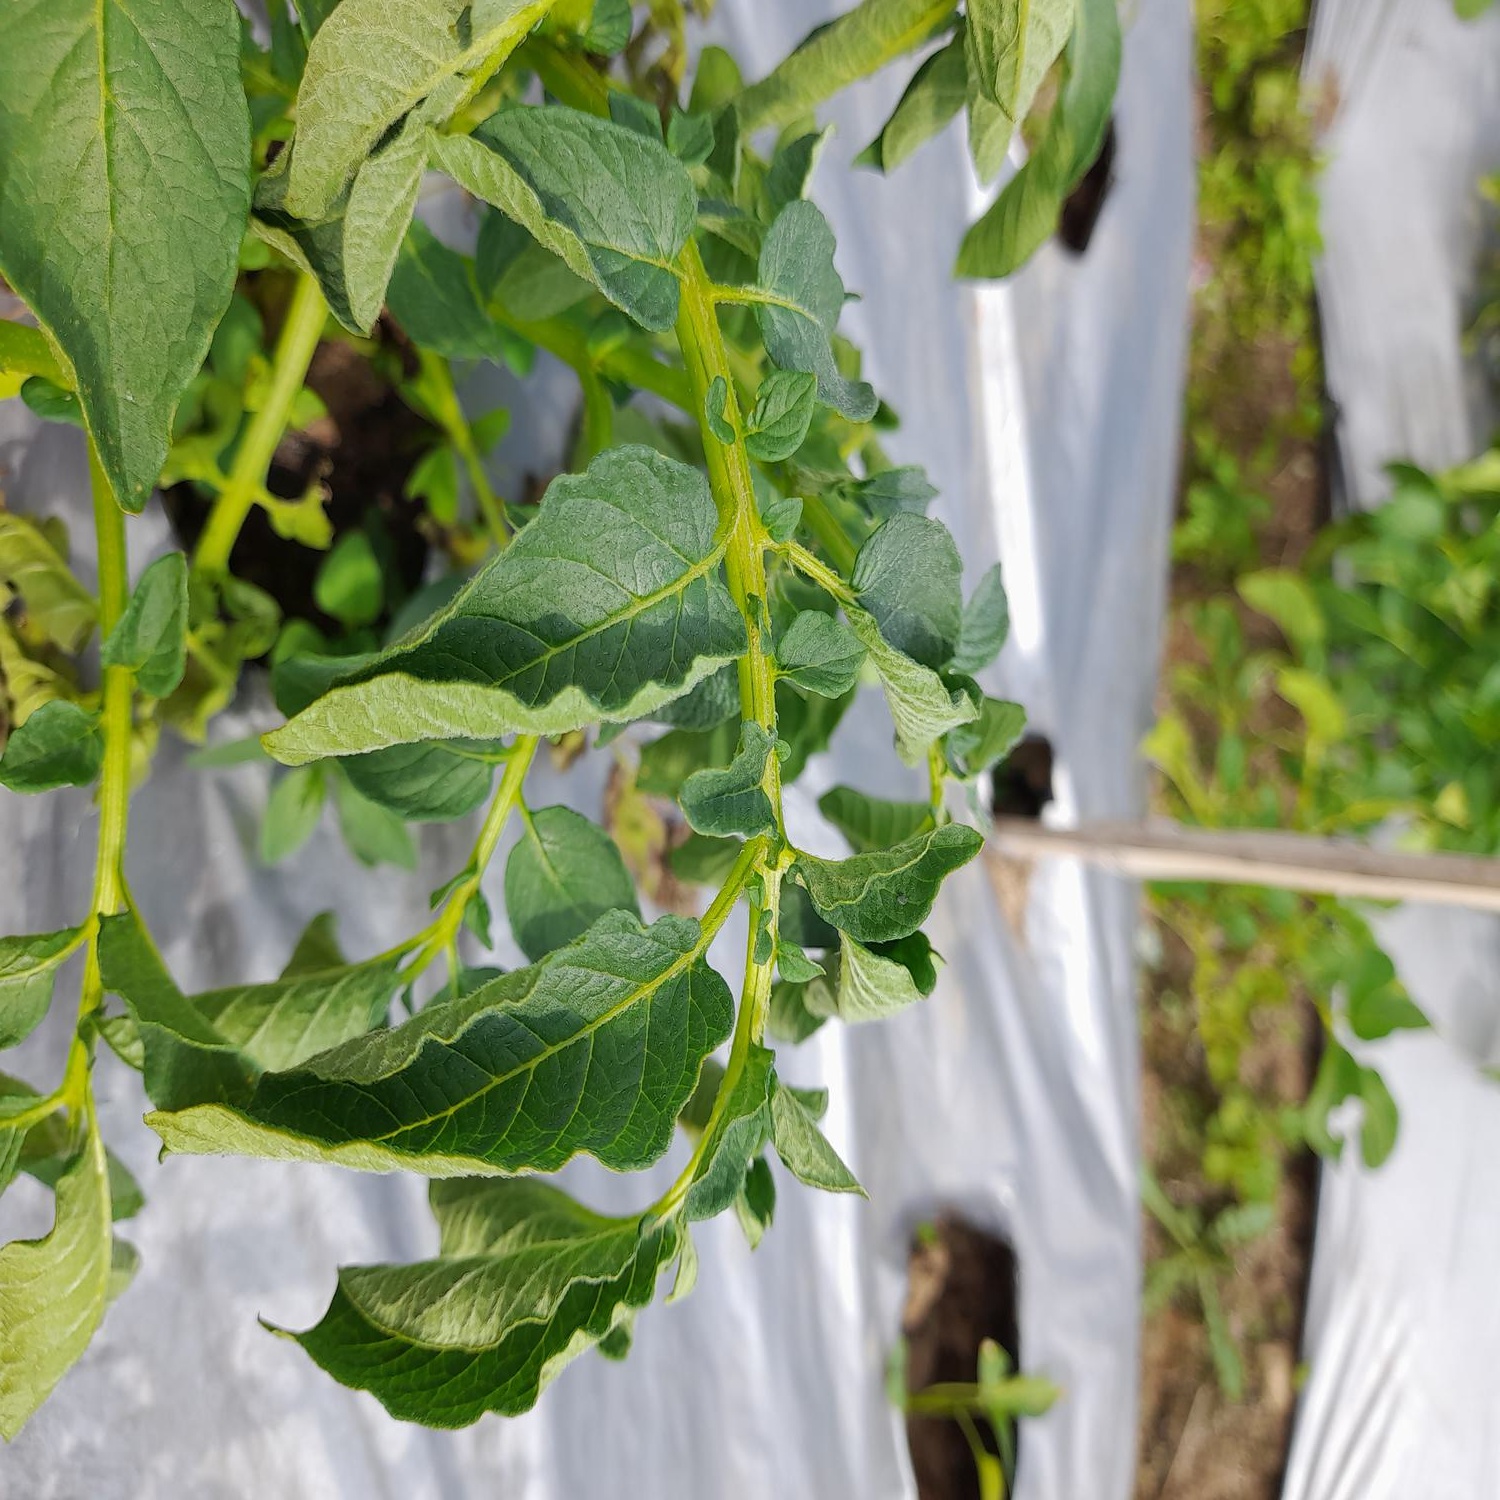
Etiqueta: Pudricion_Parda